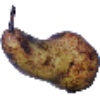
Label: Pear Abate 1